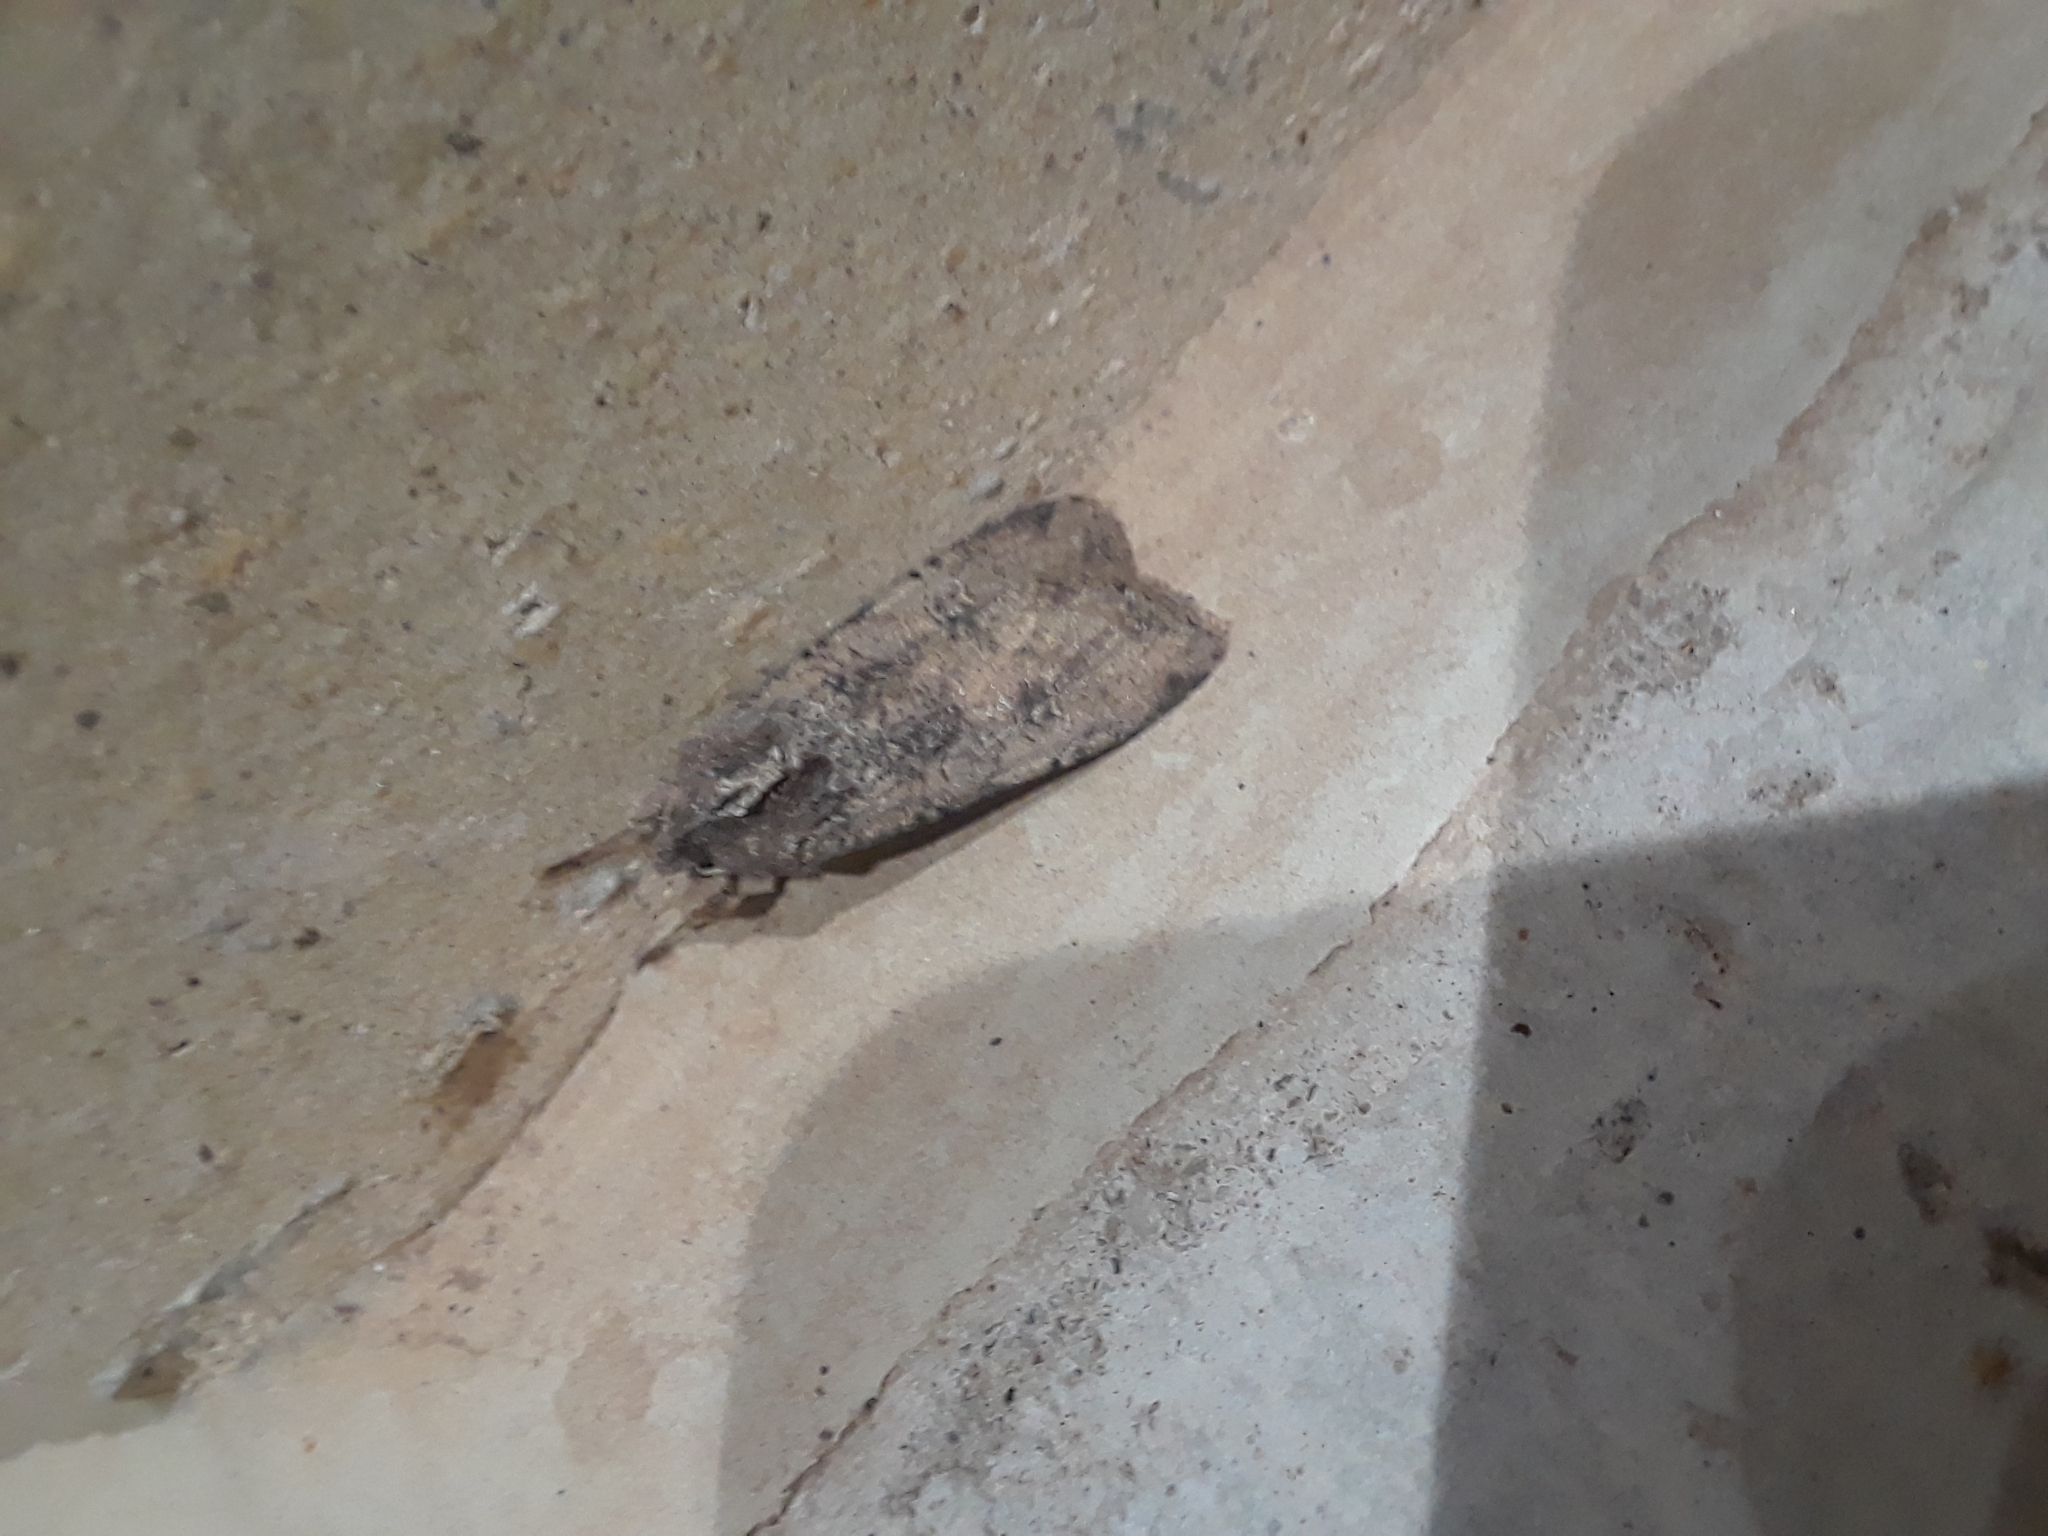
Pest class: cutworms